Sweden in the Eurovision Song Contest 2017

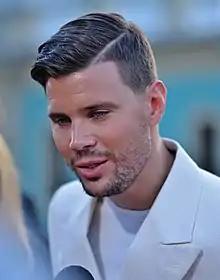
Robin Bengtsson during the opening ceremony of Eurovision 2017

According to Eurovision rules, all nations with the exceptions of the host country and the "Big Five" (France, Germany, Italy, Spain and the United Kingdom) are required to qualify from one of two semi-finals in order to compete for the final; the top ten countries from each semi-final progress to the final. The European Broadcasting Union (EBU) split up the competing countries into six different pots based on voting patterns from previous contests, with countries with favourable voting histories put into the same pot. On 31 January 2017, a special allocation draw was held which placed each country into one of the two semi-finals, as well as which half of the show they would perform in. Sweden was placed into the first semi-final, to be held on 9 May 2017, and was scheduled to perform in the first half of the show.